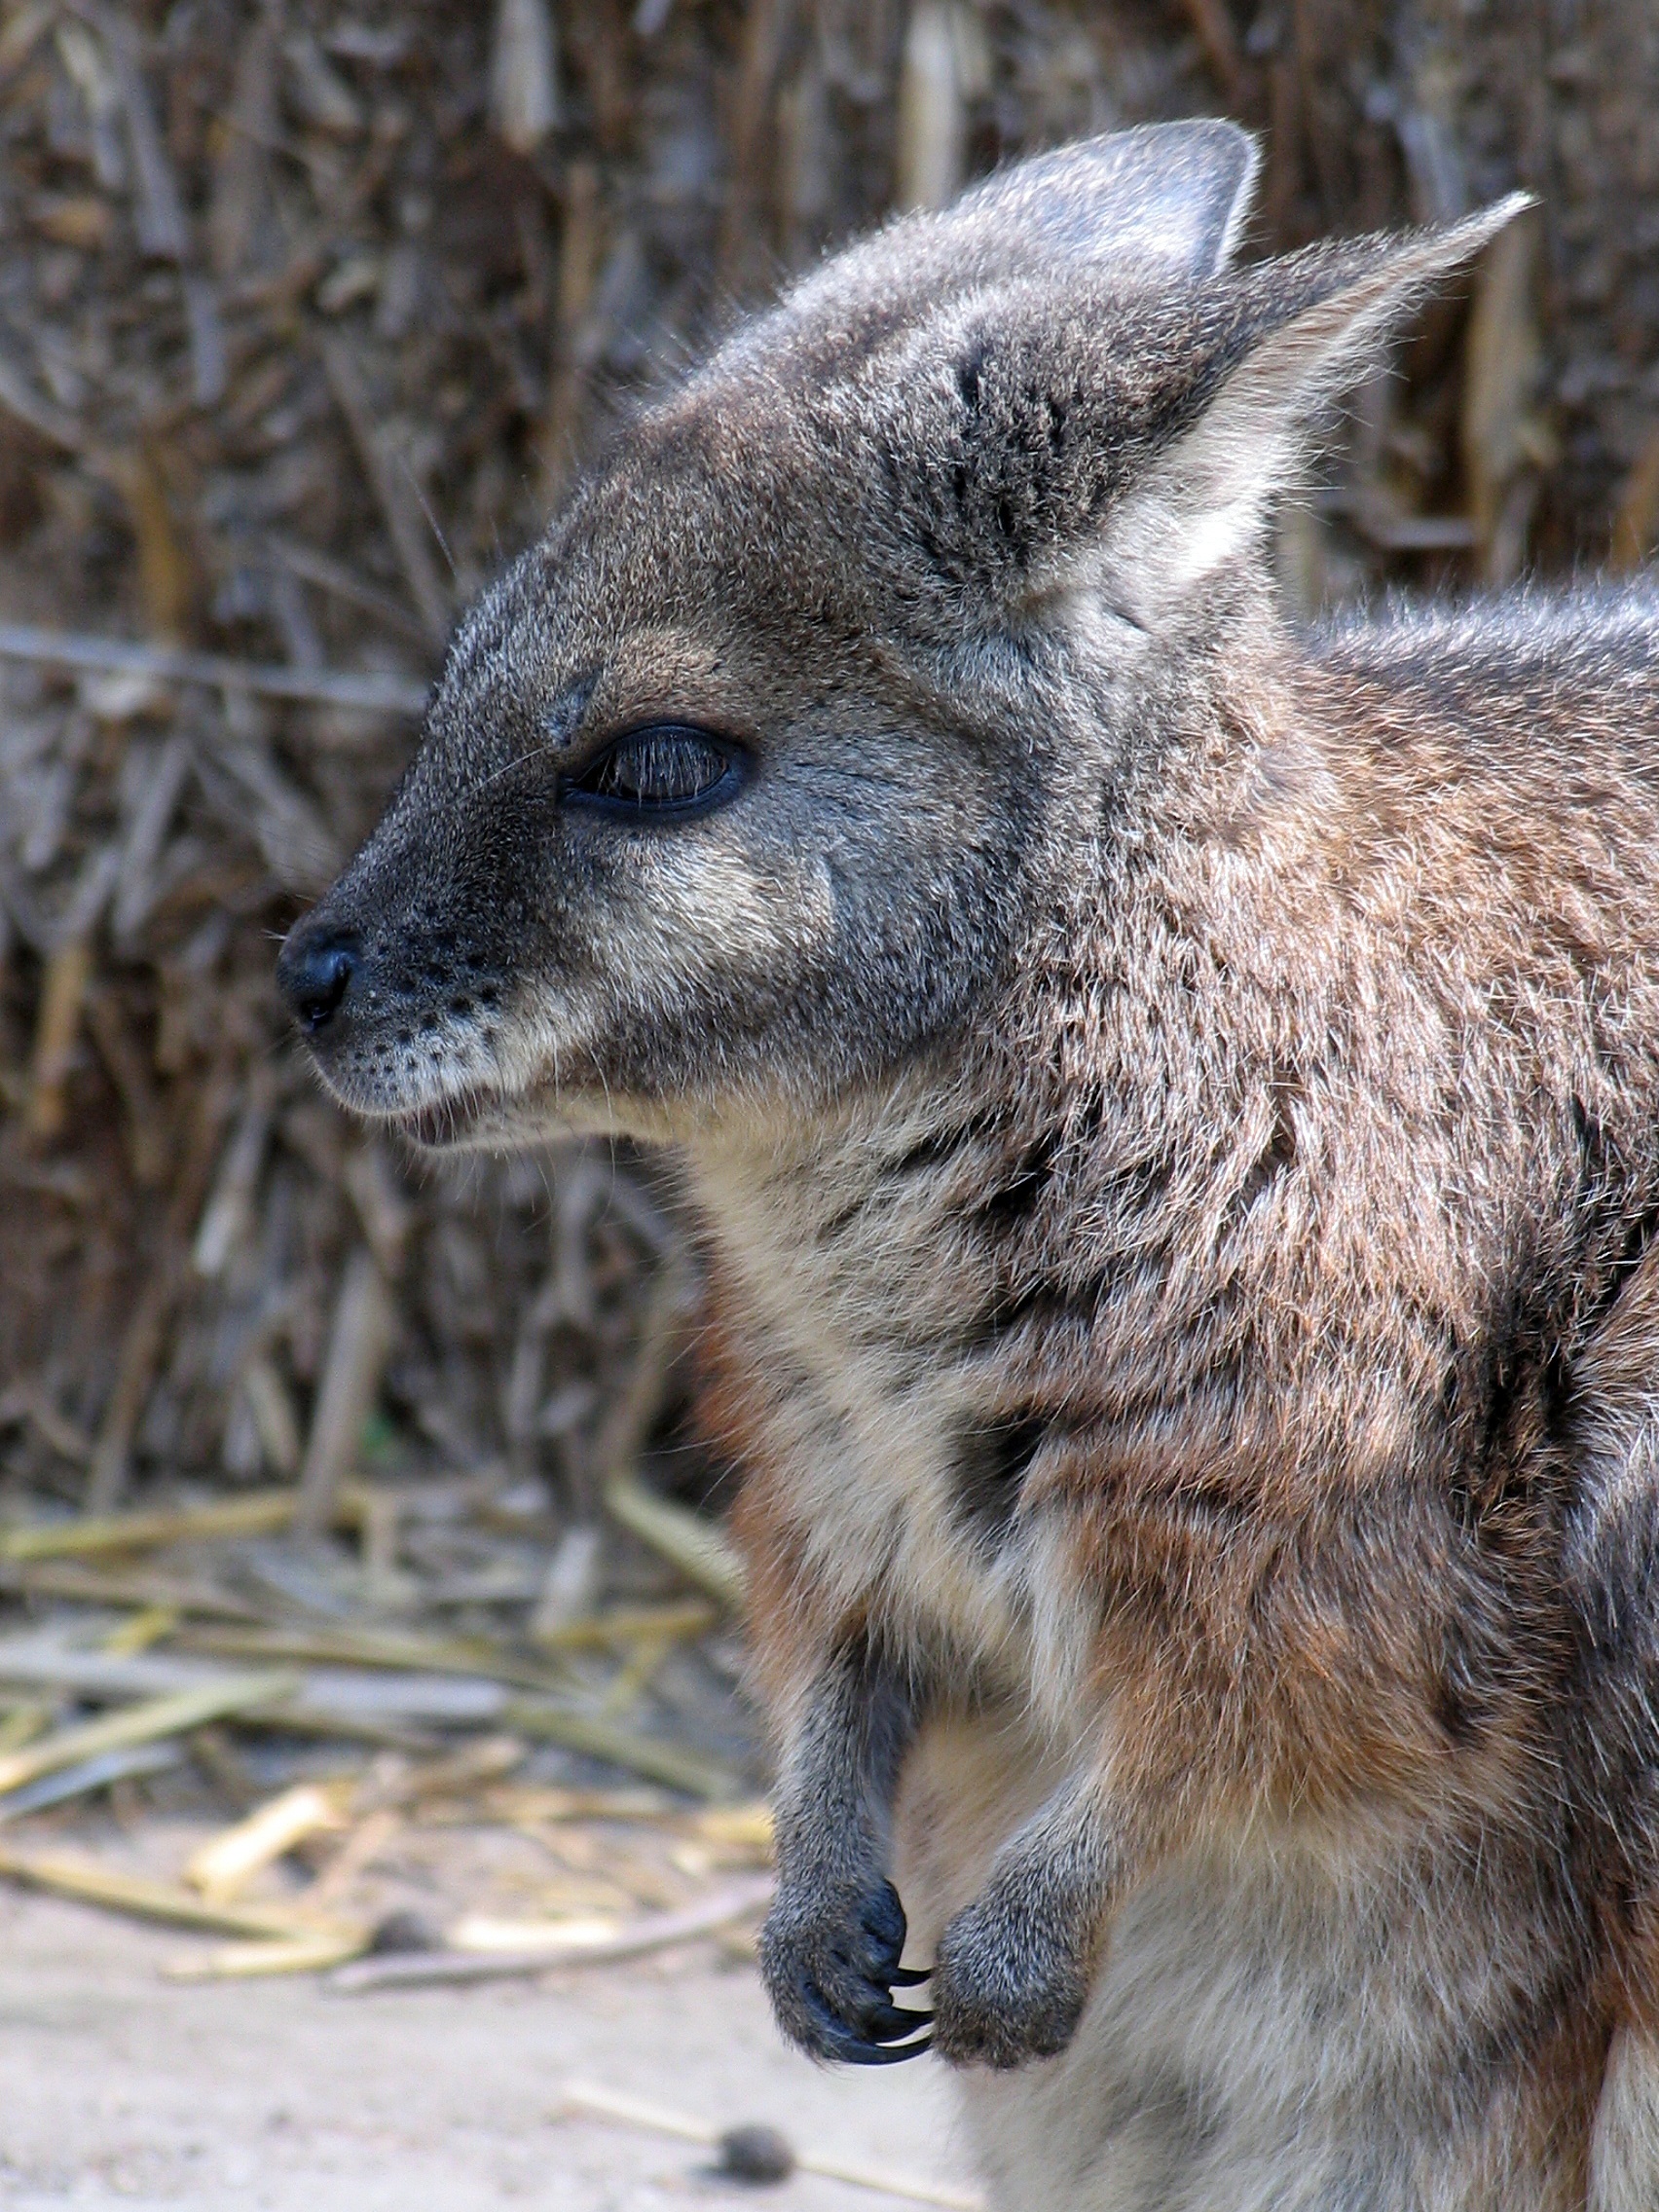
watch, nature, animal, wildlife, zoo, mammal, fauna, wallaby, purse, animals, vertebrate, marsupial, jackal, llatportr, macropodidae, wallaroos, dog like mammal, kit fox, grey fox